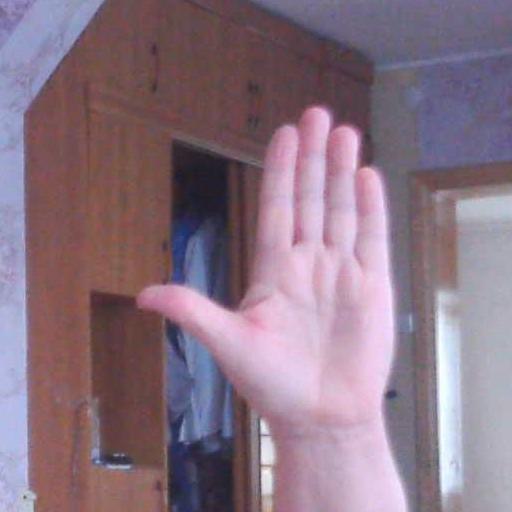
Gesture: stop